Baby and I

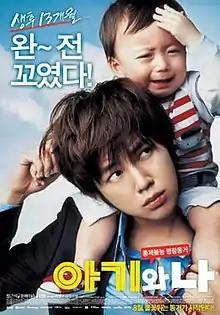
Theatrical poster

Baby and I is a 2008 South Korean film. It tells about a rebellious 18-year-old high school student who ends up caring for a baby with a note, claiming he is the baby's father.